The Centerfold Girls

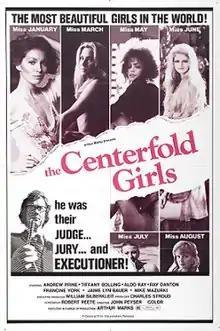
US film poster

The Centerfold Girls is a 1974 sexploitation thriller film directed by John Peyser. The film is about a sadistic serial killer (Andrew Prine) who targets the centerfold models of popular men's magazines.